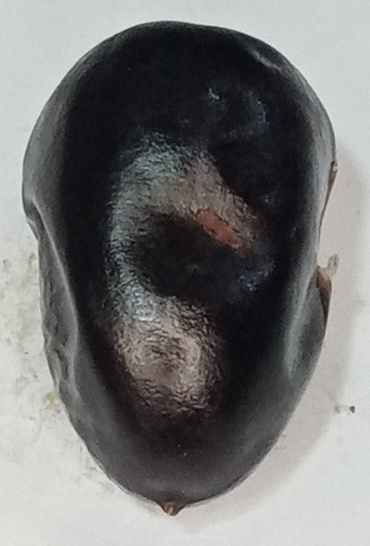
Variety: kupro
Size: large
Grade: grade-1